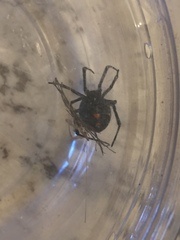
Species: Lactrodectus_hesperus